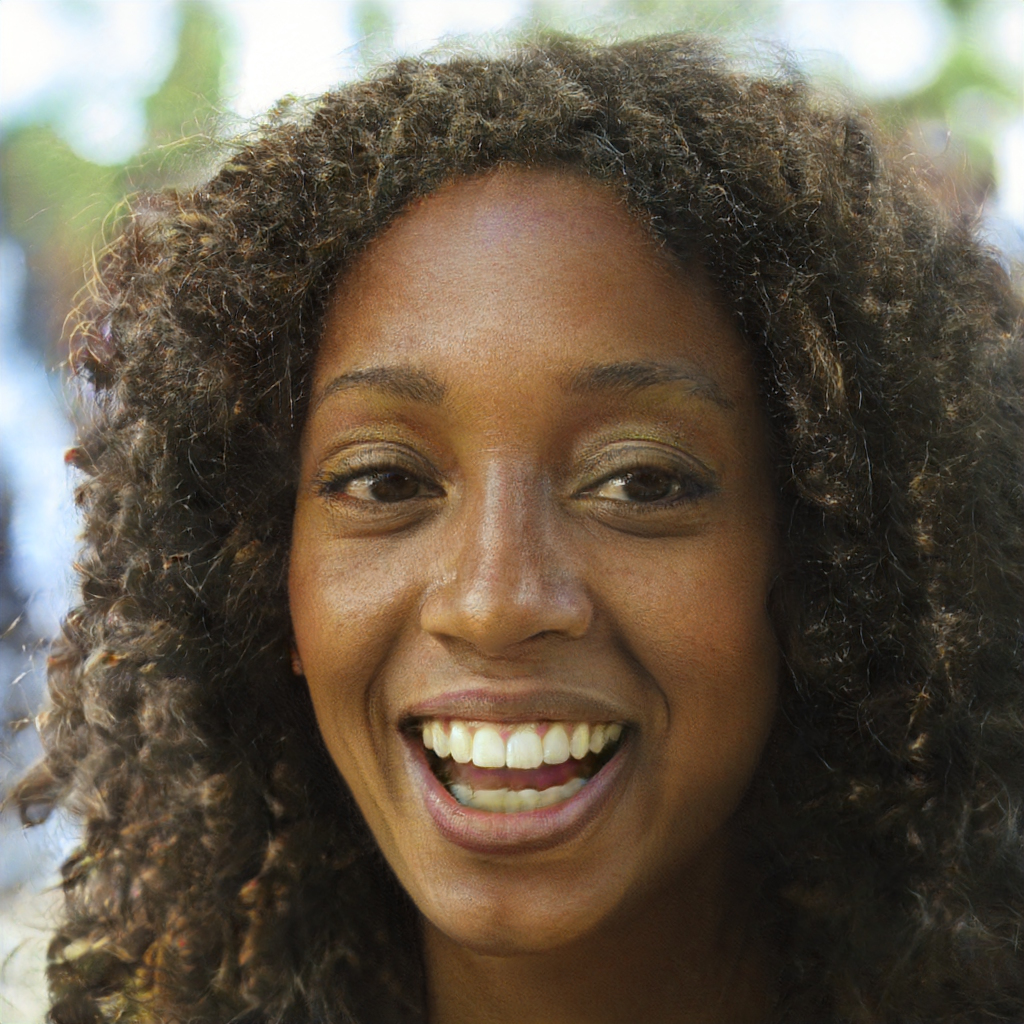
Label: Colored